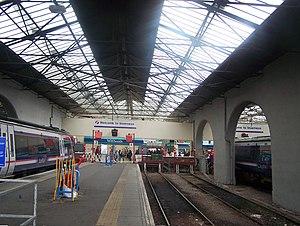
Vue sur les quais et voies de la gare d'Inverness en Écosse.
Le réseau ferroviaire de Grande-Bretagne, le principal territoire du Royaume-Uni, est le plus ancien au monde. Le réseau est originellement construit à partir de tronçons épars exploités par de petites compagnies privées. Ces tronçons se développent pendant le boom des chemins de fer des années 1840 et finissent par constituer un réseau national, même s'ils demeurent toujours exploités par des dizaines de compagnies en concurrence. Au cours du XIXᵉ siècle et au début du XXᵉ, celles-ci fusionnent ou sont achetées par des concurrents jusqu'à ce que seulement une poignée de compagnies plus importantes subsistent. Le réseau tout entier est placé sous le contrôle du gouvernement pendant la Première Guerre mondiale, ce qui révèle un certain nombre d'avantages du regroupement et de la planification. Cependant, le gouvernement résiste à l'appel de la nationalisation du réseau. En 1923, presque toutes les compagnies restantes sont regroupées dans ce que l'on appelle alors « The Big Four » : la Great Western Railway, la London and North Eastern Railway, la London, Midland and Scottish Railway et la Southern Railway.